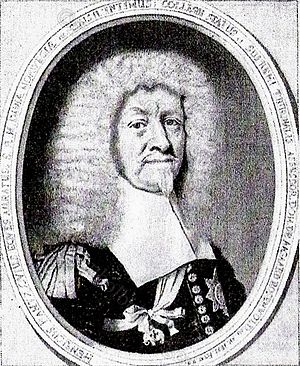
Henrik Rantzau (rigsråd)
Rigsråd og stiftamtmand Henrik Rantzau (1599-1674)
Henrik Rantzau den Yngre var en dansk rigsråd og stiftamtmand, som i sin ungdom i 1623 foretog en rejse til Orienten.